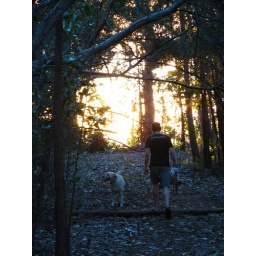
My brother and I took Sierra and walked up the hill by our parent's house to watch the sunset.